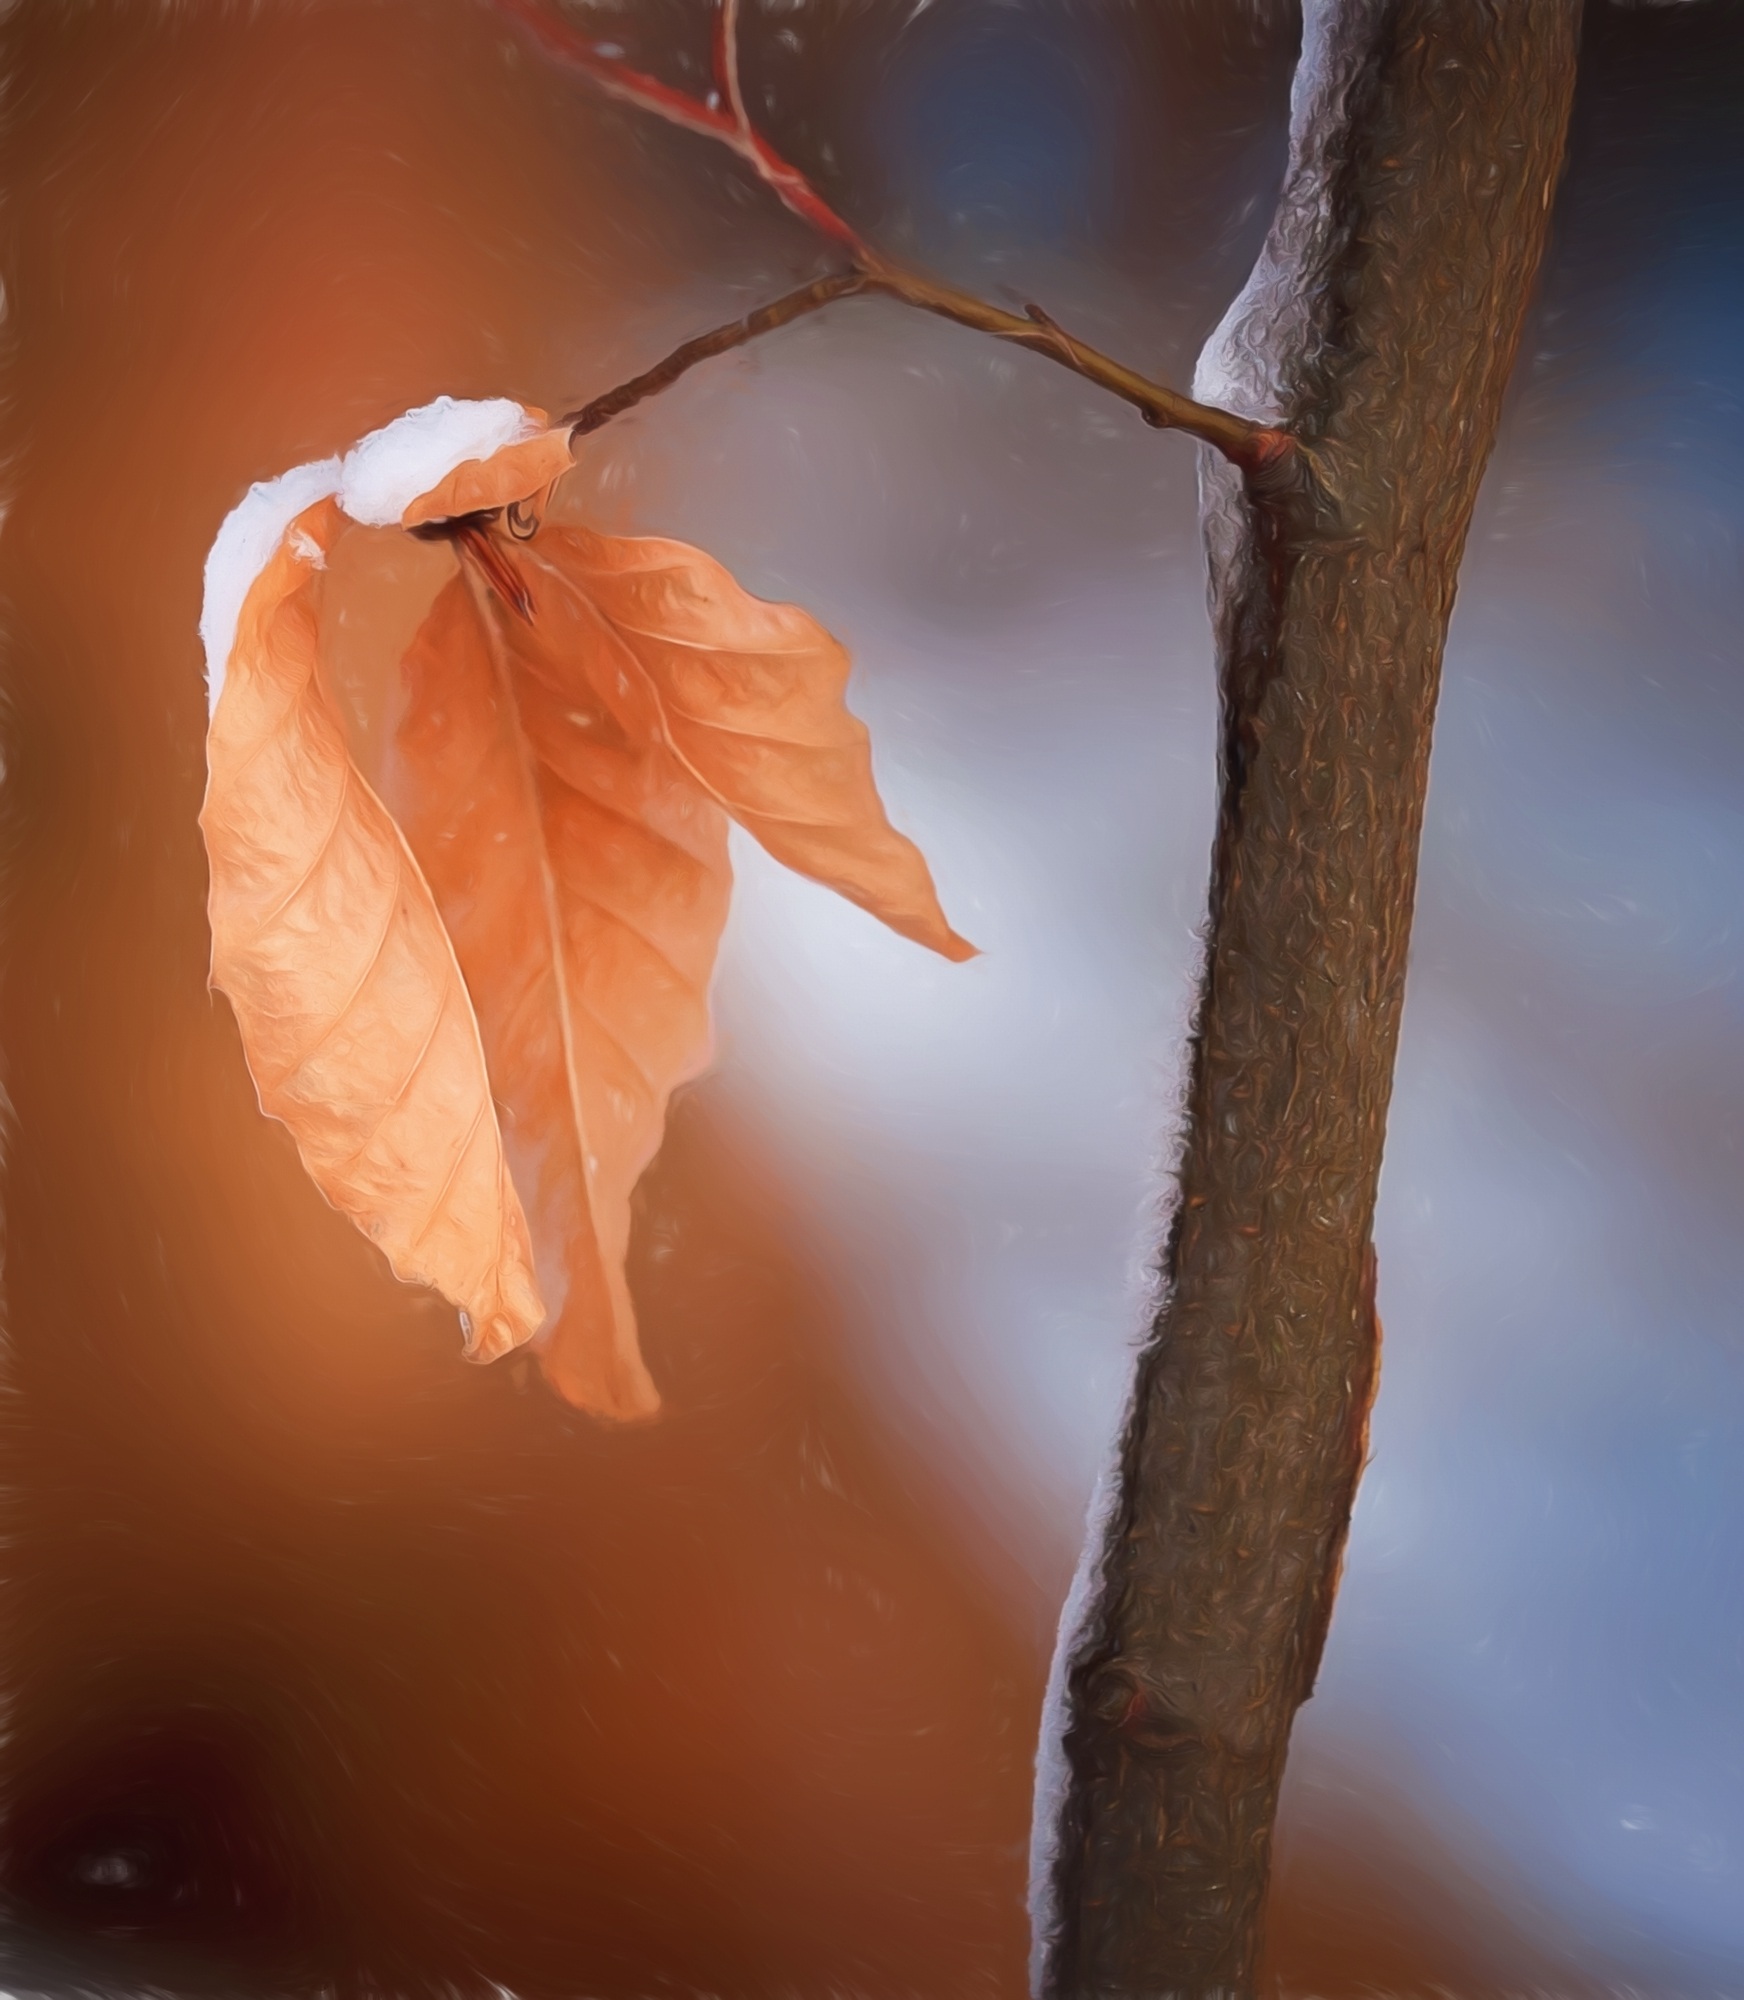
tree, nature, branch, winter, plant, photography, sunlight, leaf, flower, spring, reflection, color, autumn, brown, season, painting, close up, leaves, macro photography